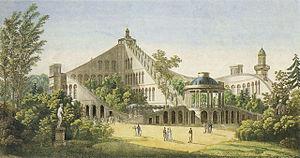
Les ""montagnes françaises"" dans le parc de la Folie Beaujon à Paris."
La folie Beaujon était un domaine de plaisance aménagé entre 1781 et 1783 pour le financier Nicolas Beaujon à Paris, sur un terrain d'une superficie de douze hectares environ, compris entre les actuelles avenue de Wagram, place Charles-de-Gaulle, avenue des Champs-Élysées, rue Washington et rue du Faubourg-Saint-Honoré.